Louis de Caullery

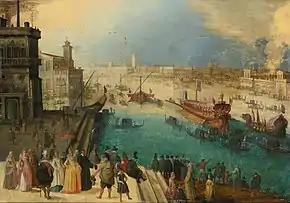
"Capriccio view of Venice with the Bucintoro"

He borrowed his figures and compositions freely from other masters, which explains their static appearance. His men usually have thin legs and pointed shoes. The female figures typically have high hairdos, a long neck, a high front, a thin nose, and a small mouth. The faces are not individualised. While these elegant figures were not always depicted in the correct scale, they were still popular with his patrons as well as other artists who copied them in their works. He repeated some of his motifs, such as a stilt walker and a rearing horse. His originality showed in the manner in which he combined the various elements in his compositions.